Effusive eruption

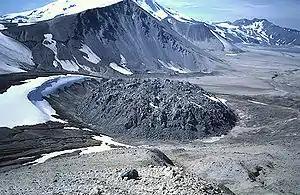
Alaskan volcano Novarupta with an effused lava dome at the summit.

Silicic magmas most commonly erupt explosively, but they can erupt effusively. These magmas are water saturated, and many orders of magnitude more viscous than basaltic magmas, making degassing and effusion more complicated. Degassing prior to eruption, through fractures in the country rock surrounding the magma chamber, plays an important role. Gas bubbles can begin to escape through the tiny spaces and relieve pressure, visible on the surface as vents of dense gas. The ascent speed of the magma is the most important factor controlling which type of eruption it will be. For silicic magmas to erupt effusively, the ascent rate must be 10 to 10 m/s, with permeable conduit walls, so that gas has time to exsolve and dissipate into the surrounding rock. If the flow rate is too fast, even if the conduit is permeable, it will act as though it is impermeable and will result in an explosive eruption. Silicic magmas typically form blocky lava flows or steep-sided mounds, called lava domes, because their high viscosity does not allow it to flow like that of basaltic magmas. When felsic domes form, they are emplaced within and on top of the conduit. If a dome forms and crystallizes enough early in an eruption, it acts as a plug on the system, denying the main mechanism of degassing. If this happens, it is common that the eruption will change from effusive to explosive, due to pressure build up below the lava dome.